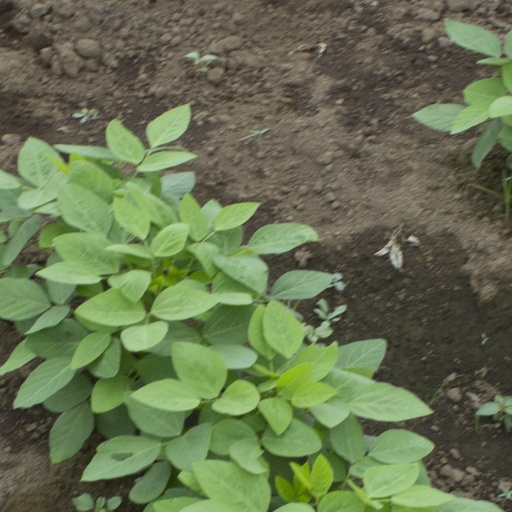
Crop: soybean